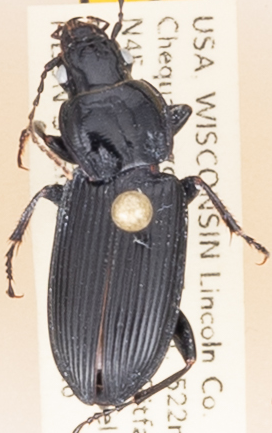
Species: Pterostichus melanarius melanarius
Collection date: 2018-06-26
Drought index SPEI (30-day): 1.274
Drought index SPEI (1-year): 0.09
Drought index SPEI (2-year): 2.09